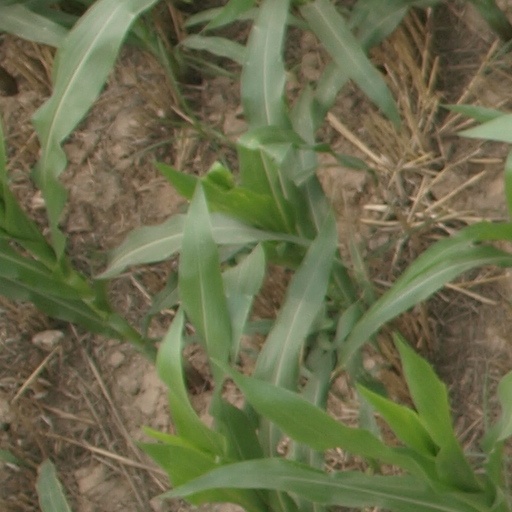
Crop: maize; corn